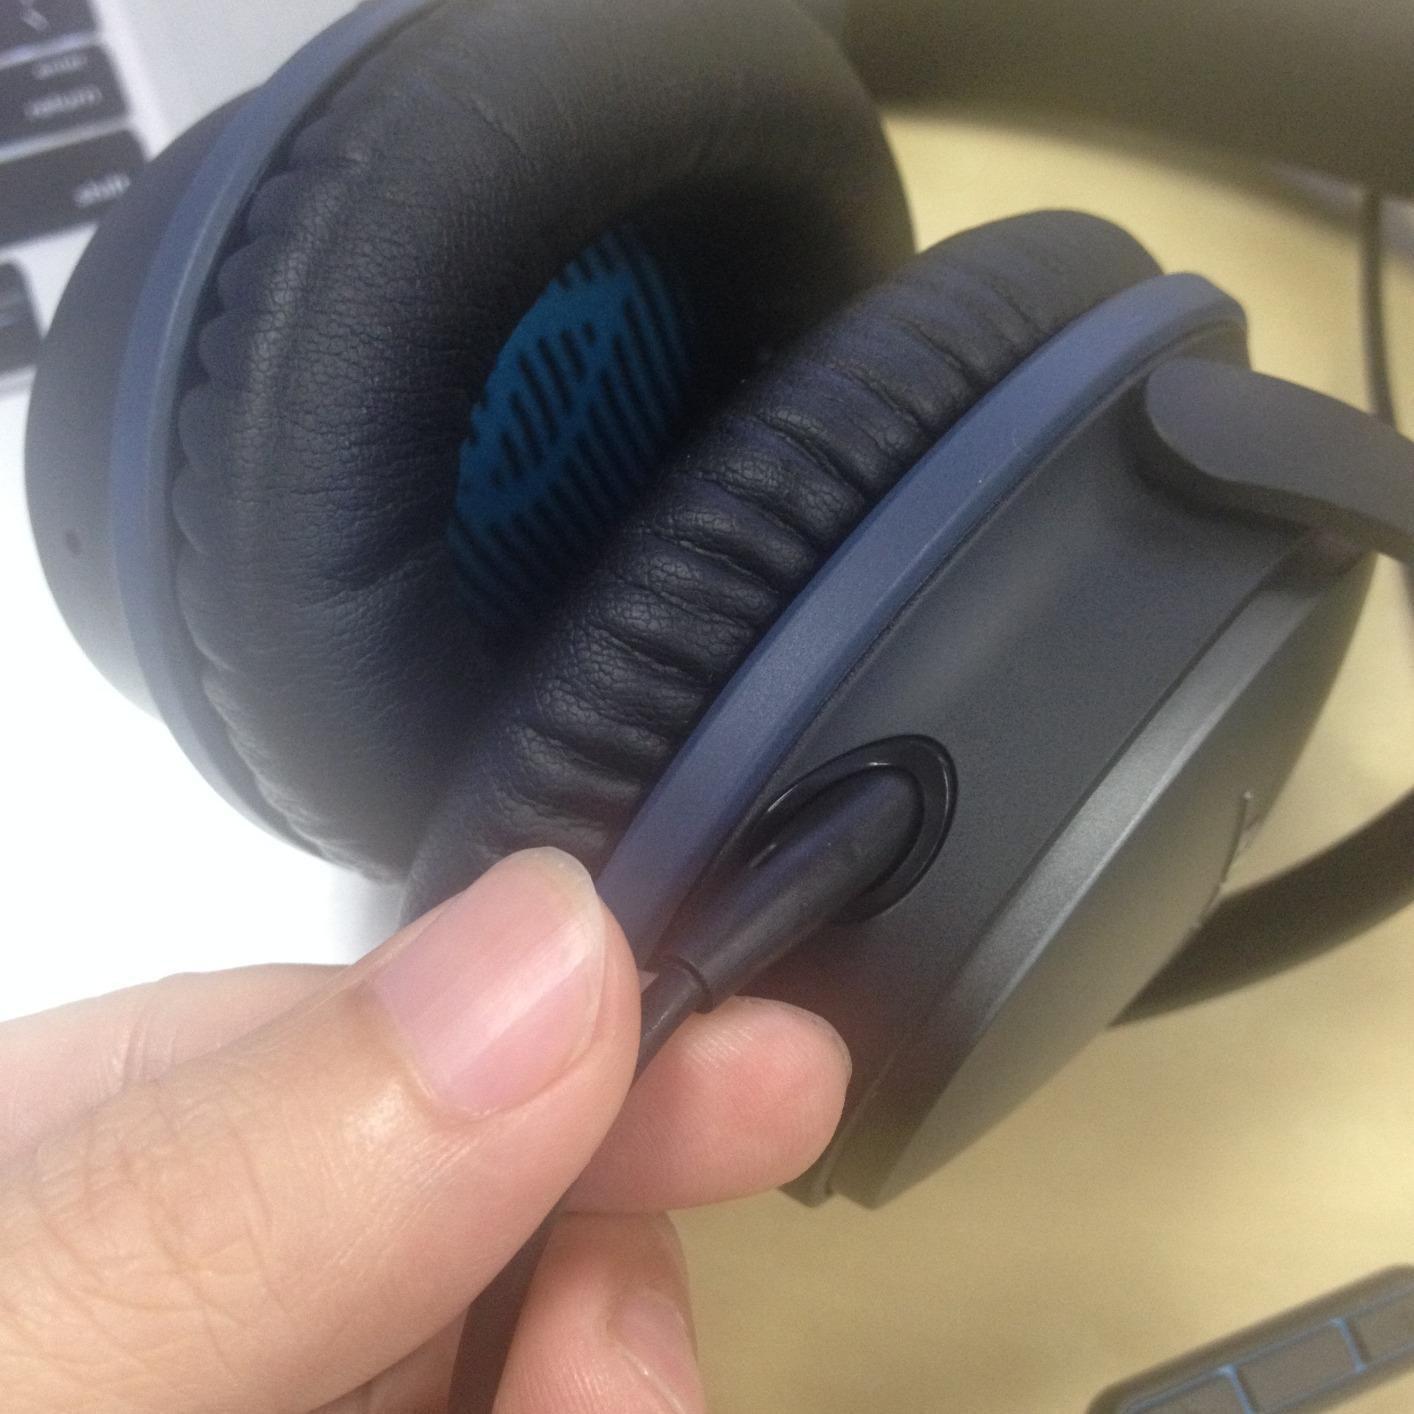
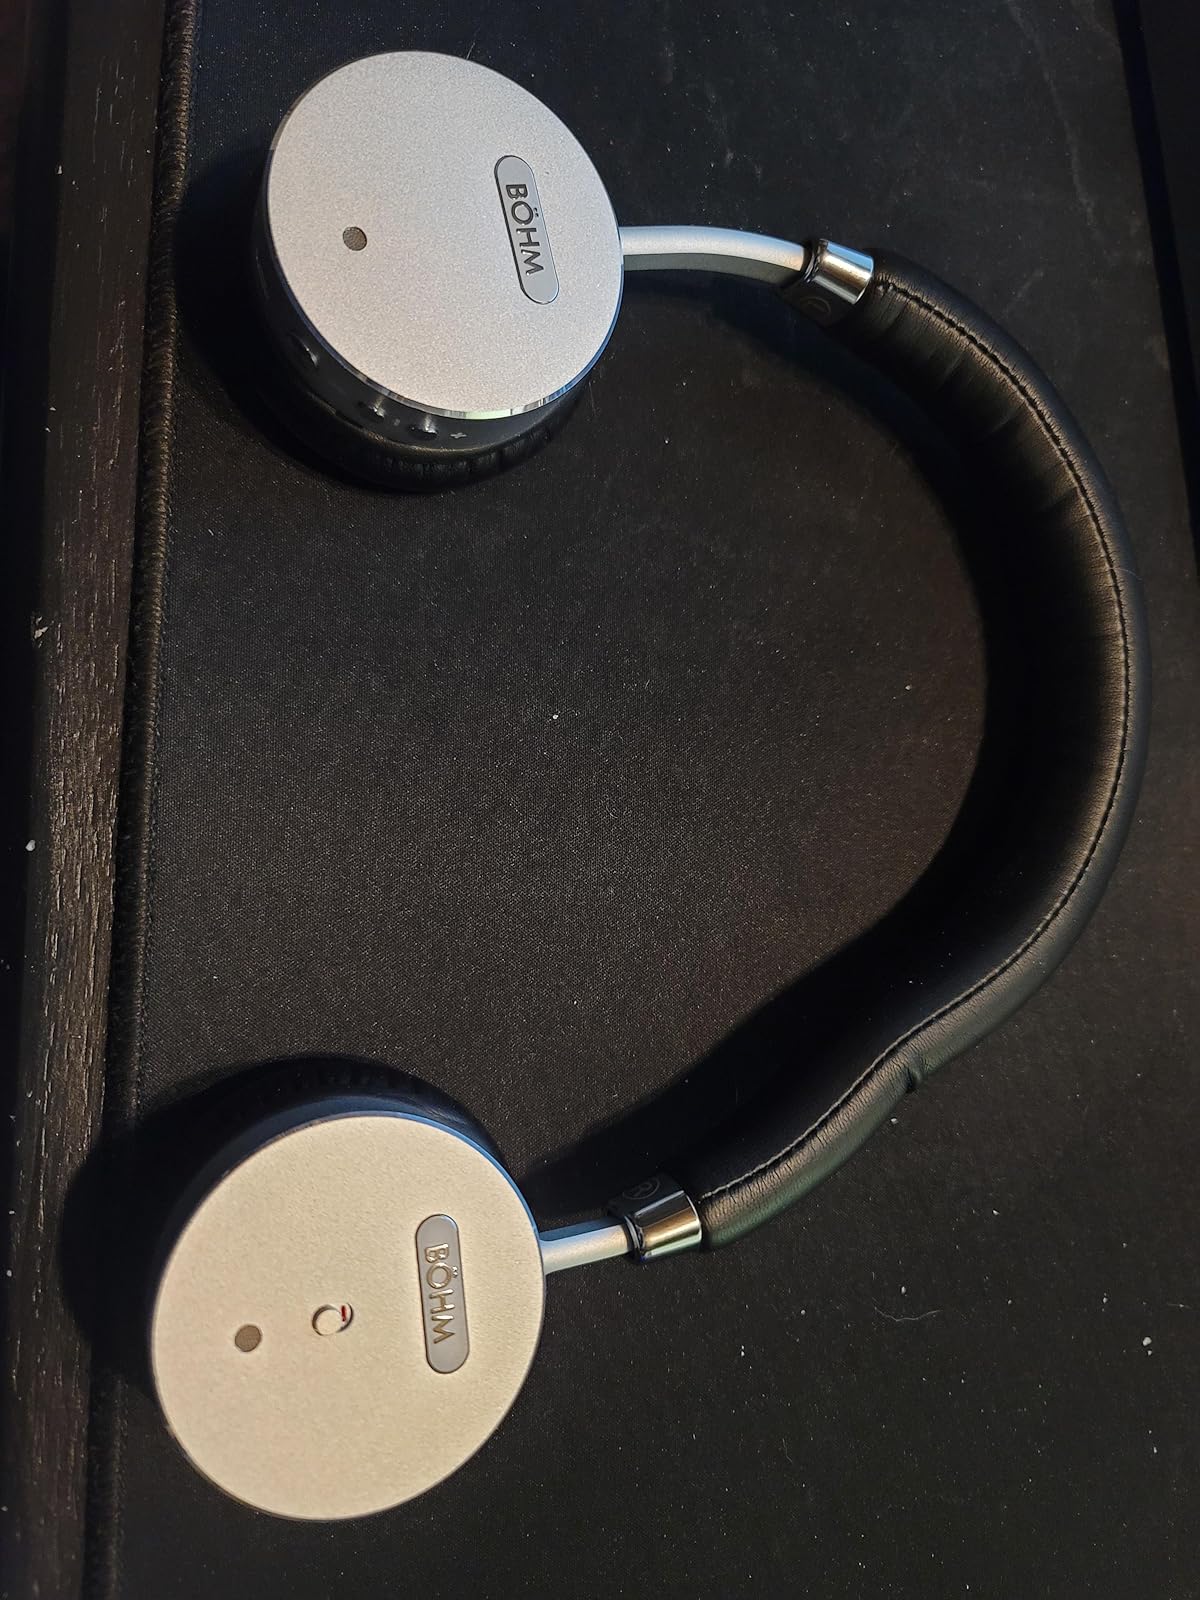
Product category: headphones
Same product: no